Aberystruth

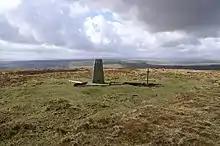

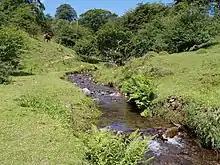

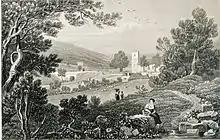
St Peter's, Blaina, 1820. steel engraving from a drawing by Henry Gastineau

Aberystruth was an ancient ecclesiastical parish in Wales, located beside the north-west corner of the county of Monmouthshire against the border with Breconshire and between the parishes of Bedwellty and Trevethin. It extended from Beaufort in the north beyond Abertillery in the south.